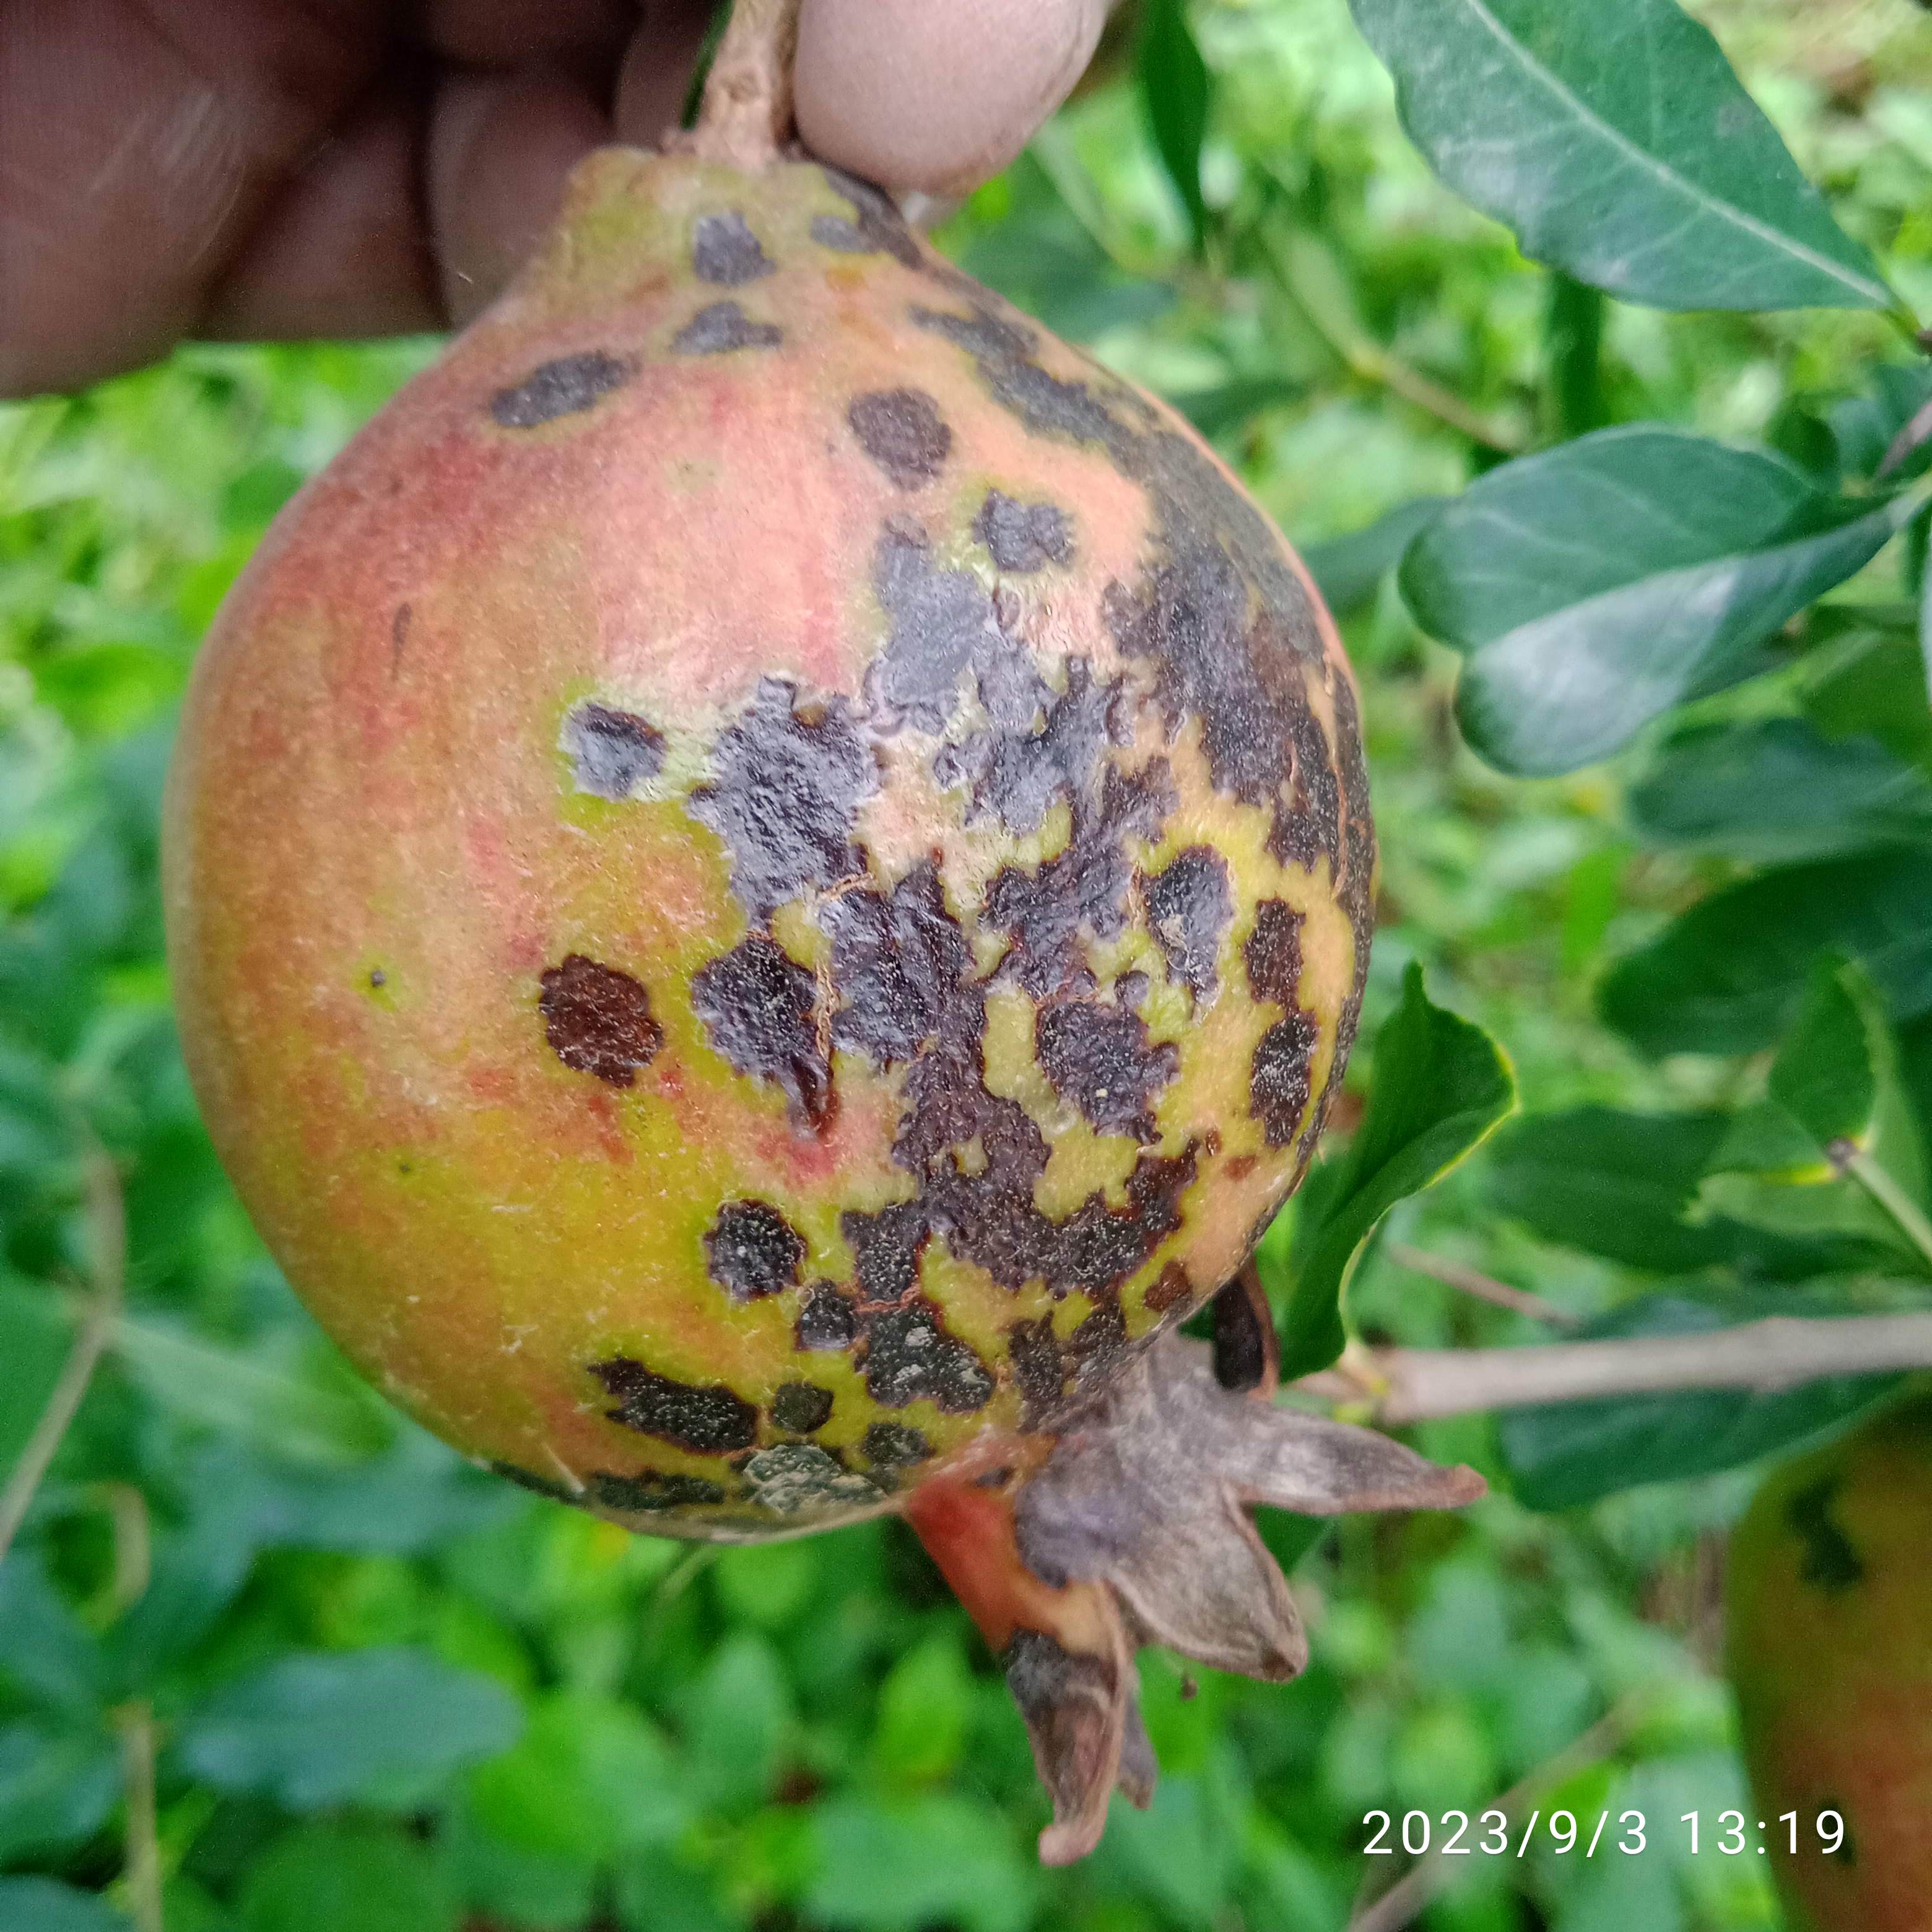
Label: Anthracnose